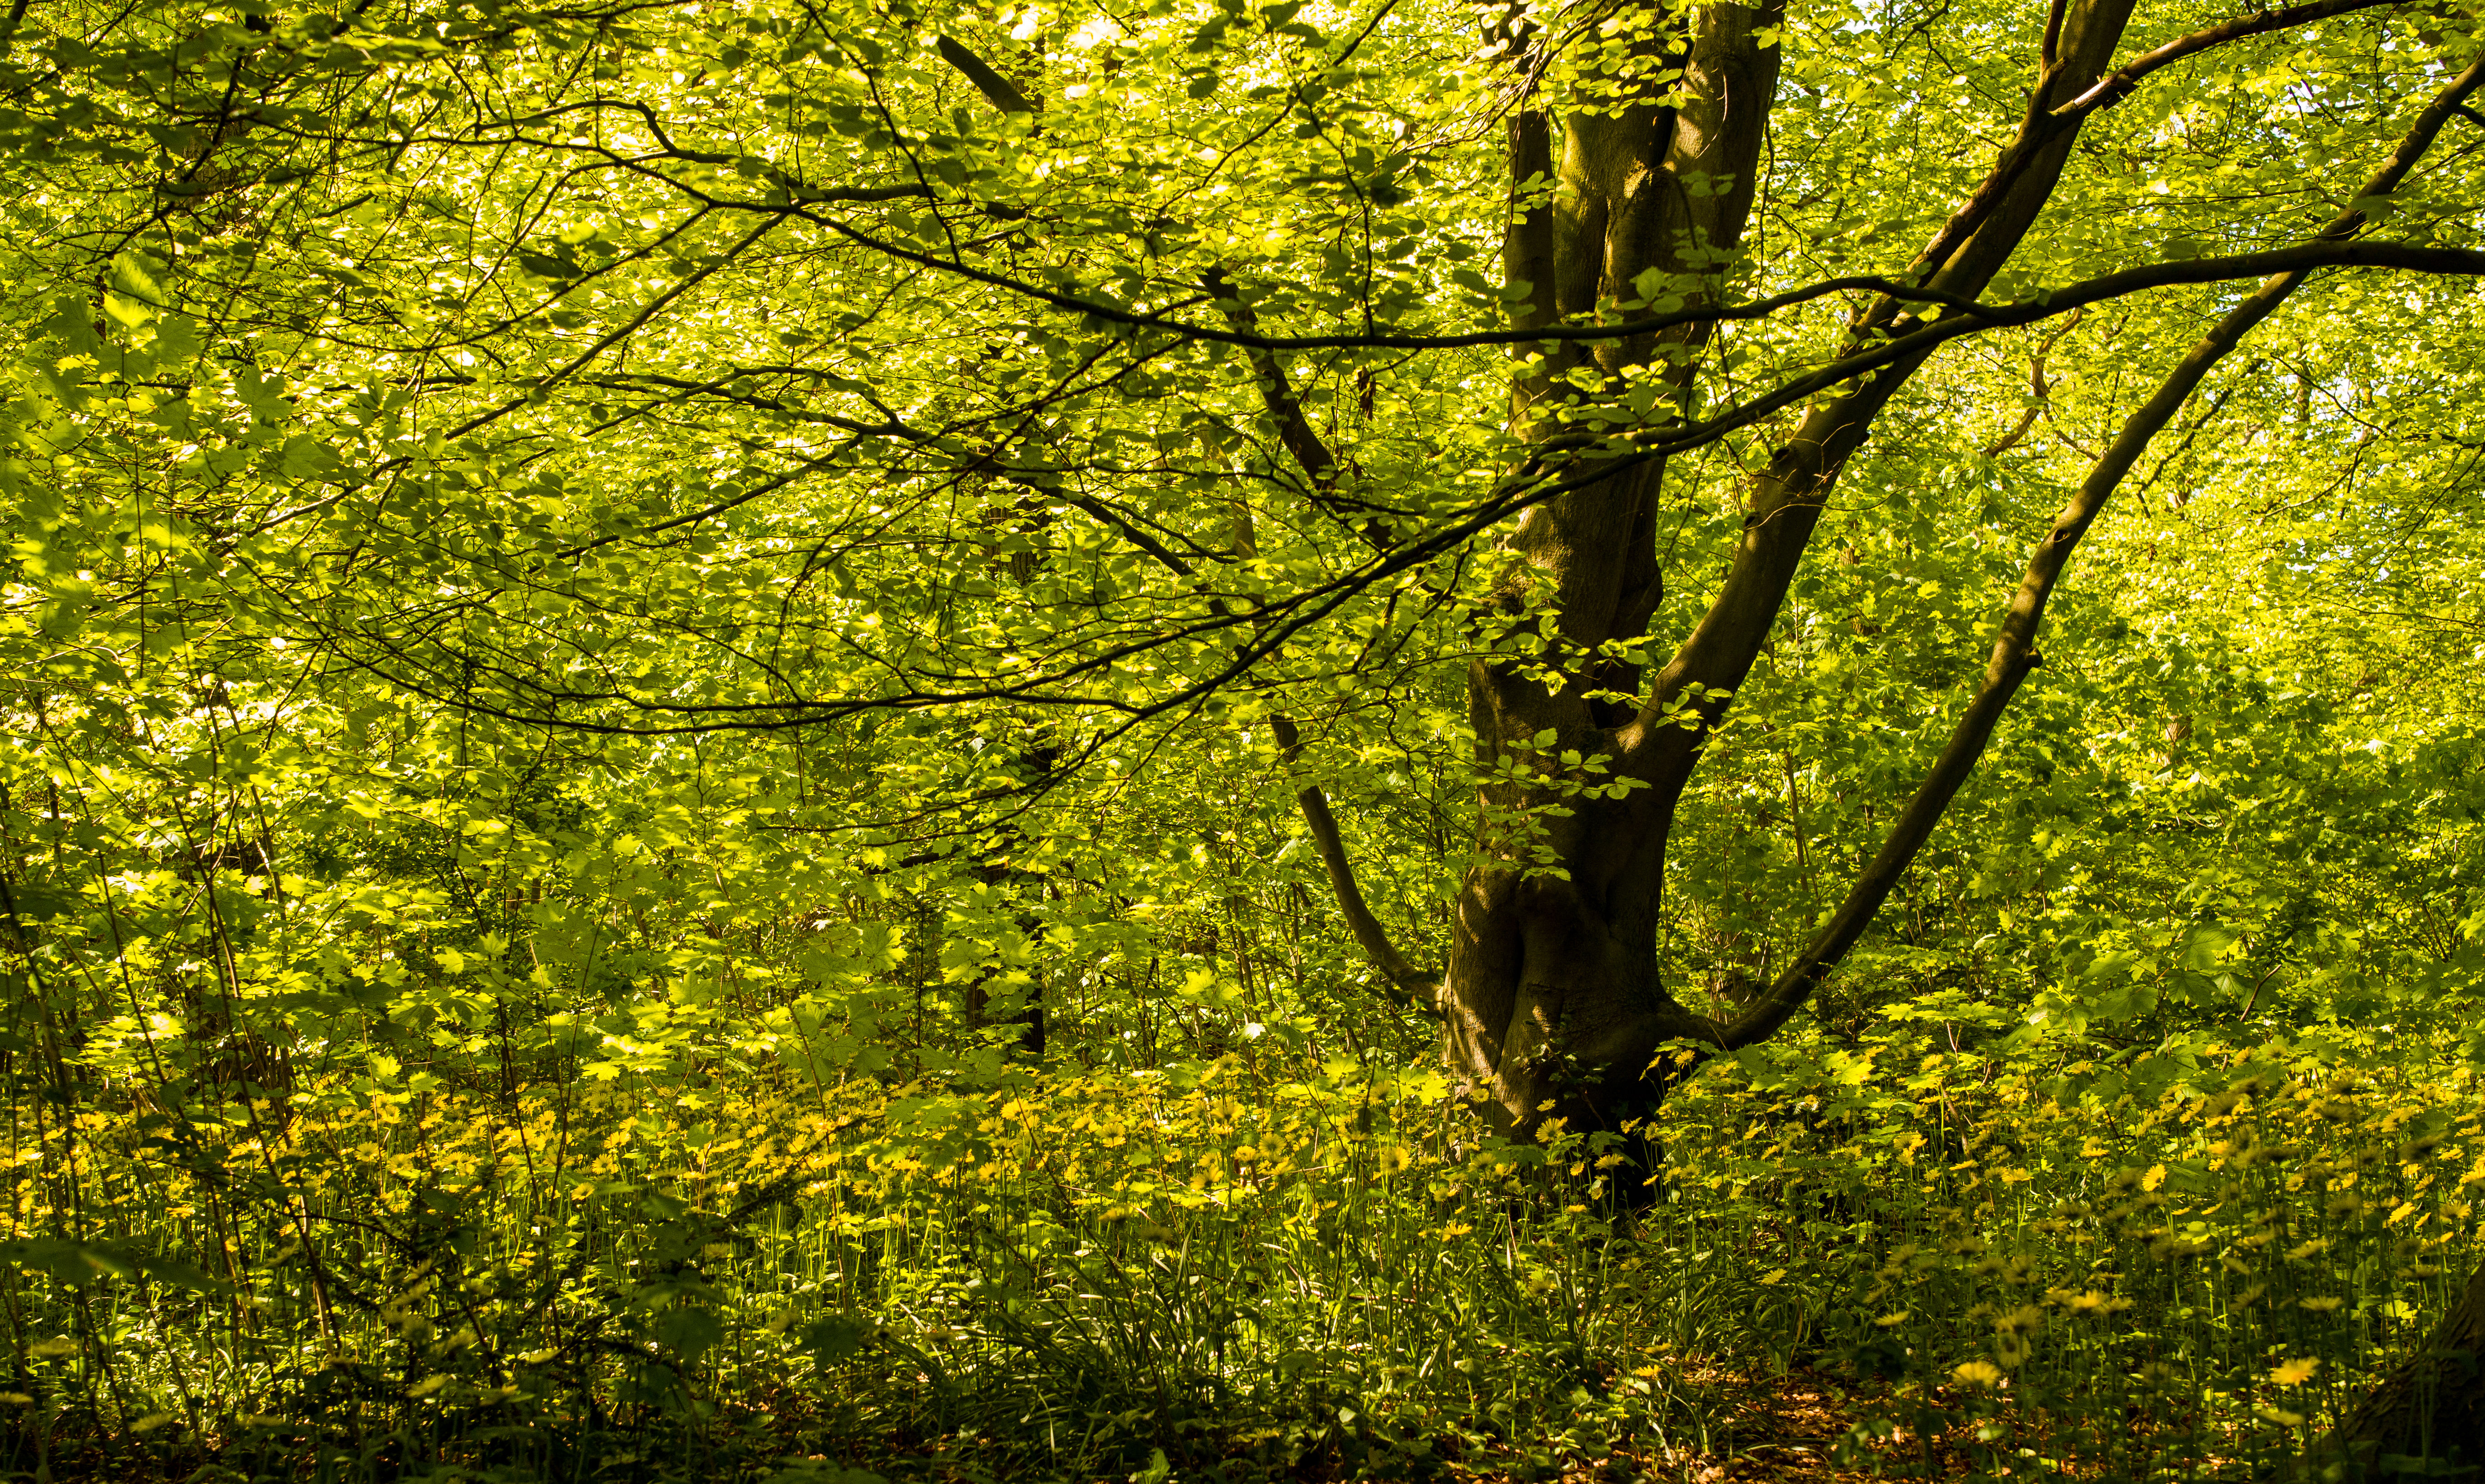
landscape, tree, nature, forest, branch, plant, meadow, sunlight, leaf, flower, shade, foliage, spring, green, autumn, park, botany, yellow, season, flowers, dense, leaves, holland, netherlands, cool image, m, dutch, deciduous, 50, grove, woodland, habitat, i, leica, 240, summilux, wassenaar, kasteel, wittenburg, ecosystem, flowering plant, maidenhair tree, natural environment, woody plant, temperate broadleaf and mixed forest, land plant